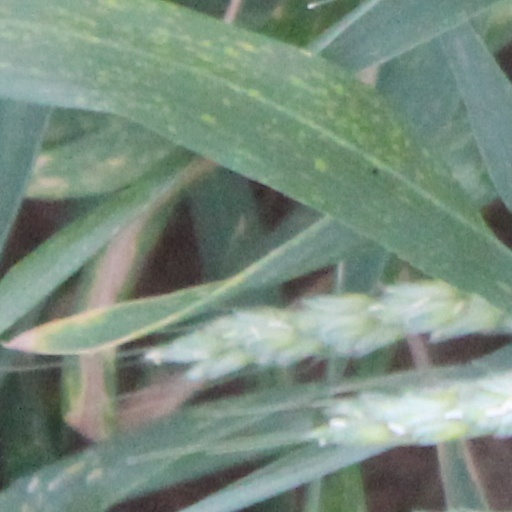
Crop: wheat